Soylent Green

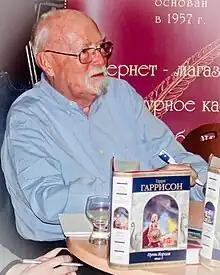
Harry Harrison, whose 1966 novel "Make Room! Make Room!" was adapted into "Soylent Green", had no creative control over the film and was of mixed opinion on the final product.

The screenplay was based on Harry Harrison's novel "Make Room! Make Room!" (1966), which was set in the year 1999 with the theme of overpopulation and overuse of resources leading to increasing poverty, food shortages, and social disorder. Harrison was contractually denied control over the screenplay and was not told during negotiations that Metro-Goldwyn-Mayer was buying the film rights. He discussed the adaptation in "Omni's Screen Flights/Screen Fantasies" (1984), noting the "murder and chase sequences [and] the 'furniture' girls are not what the film is about and are completely irrelevant" and answered his own question, "Am I pleased with the film? I would say 50 percent."